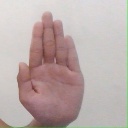
अक्षर: ध